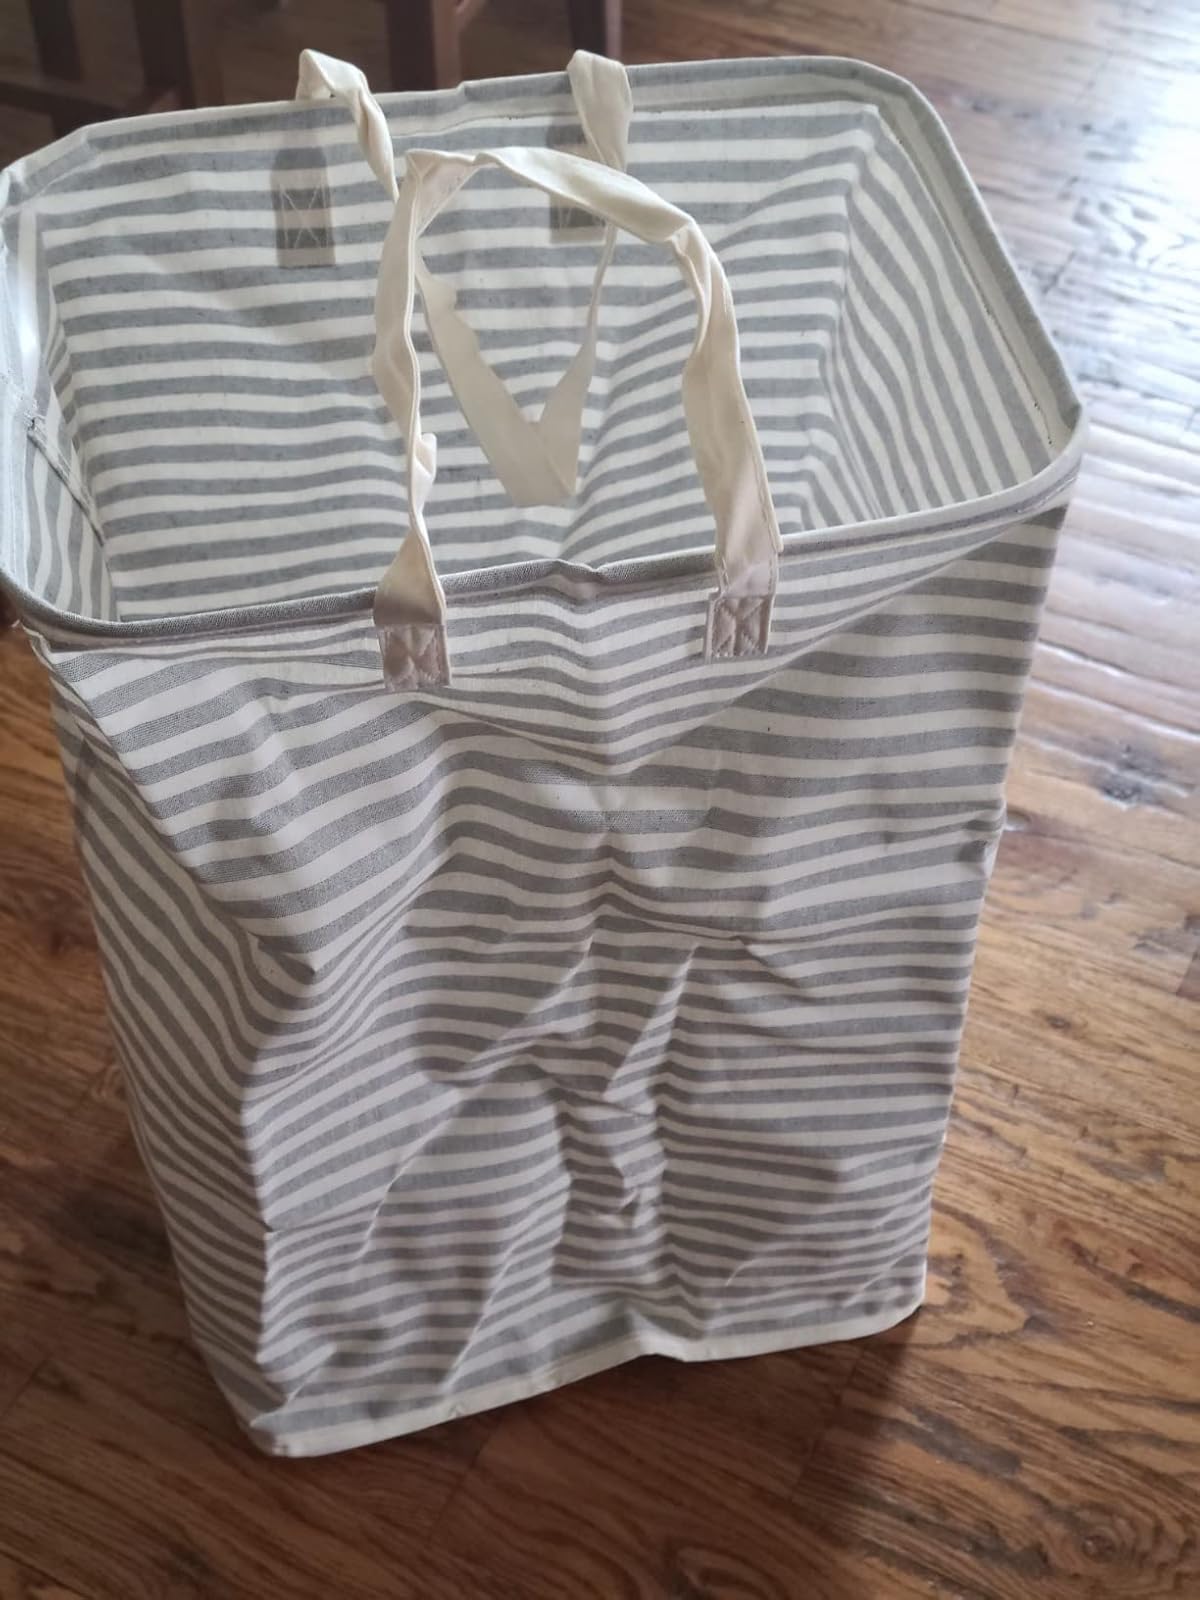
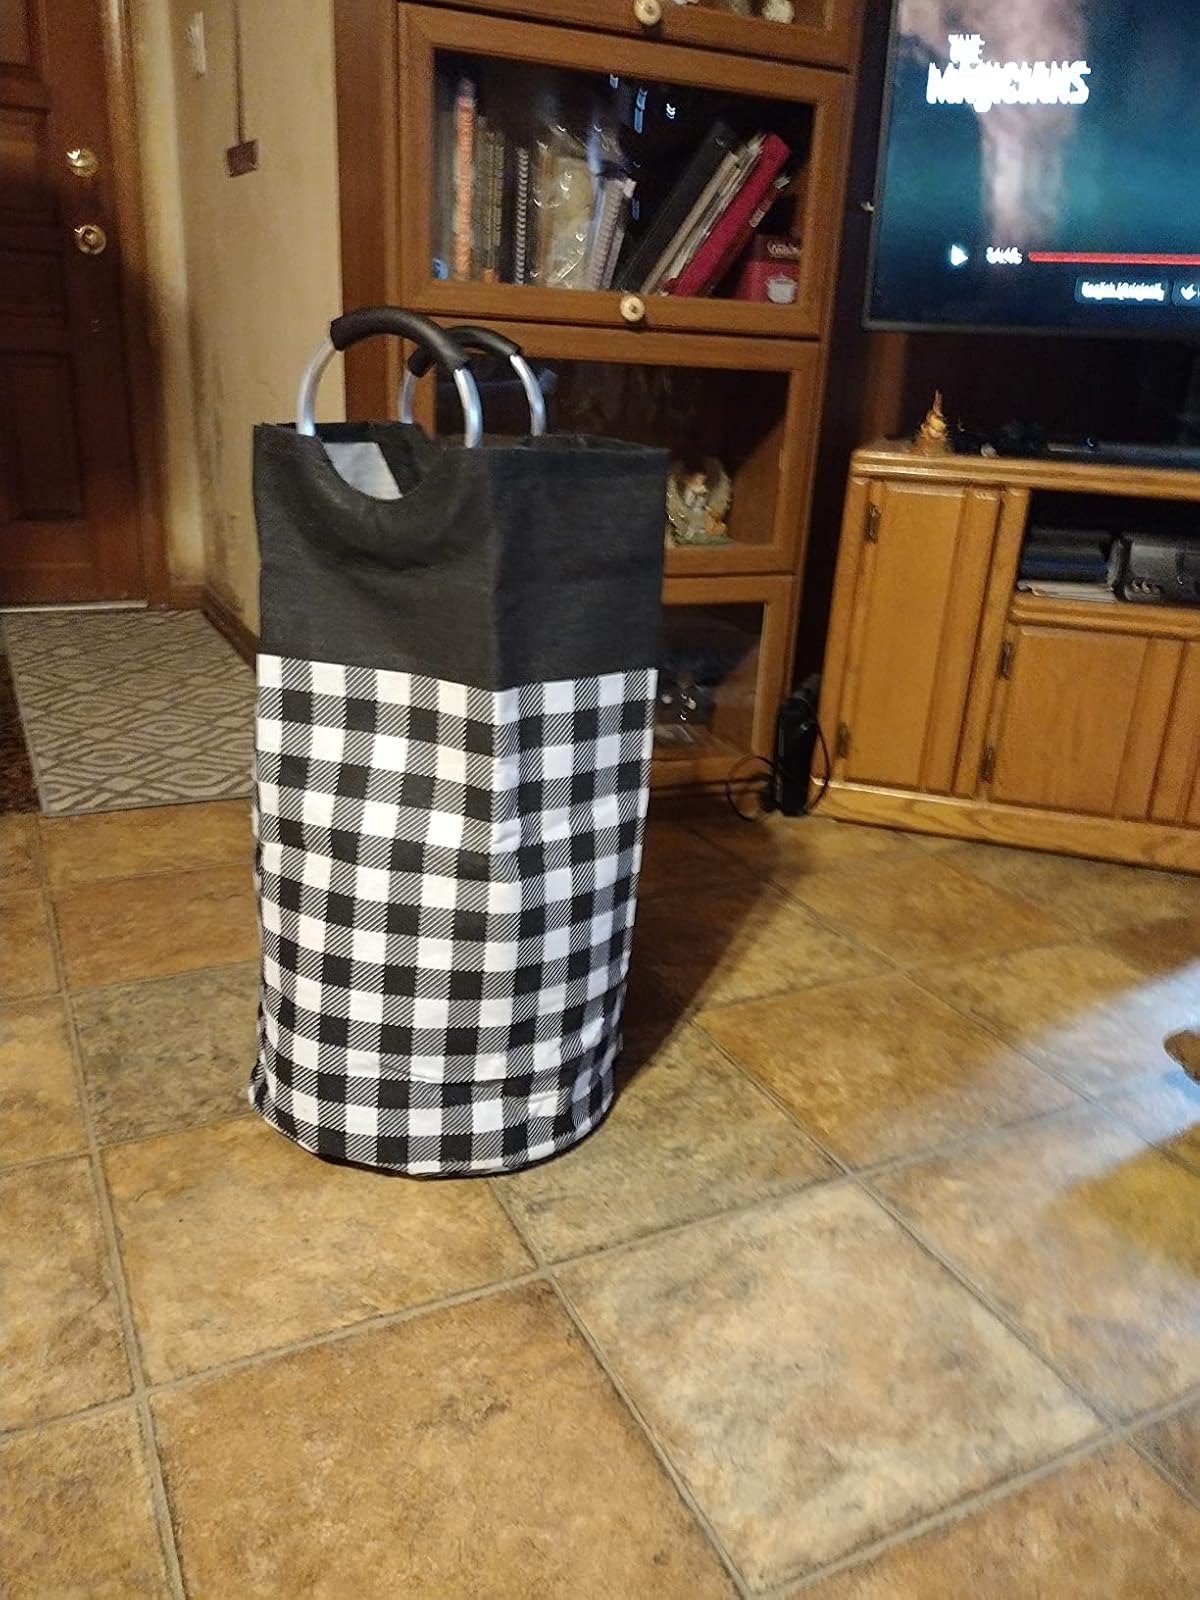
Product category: items_hamper
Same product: no